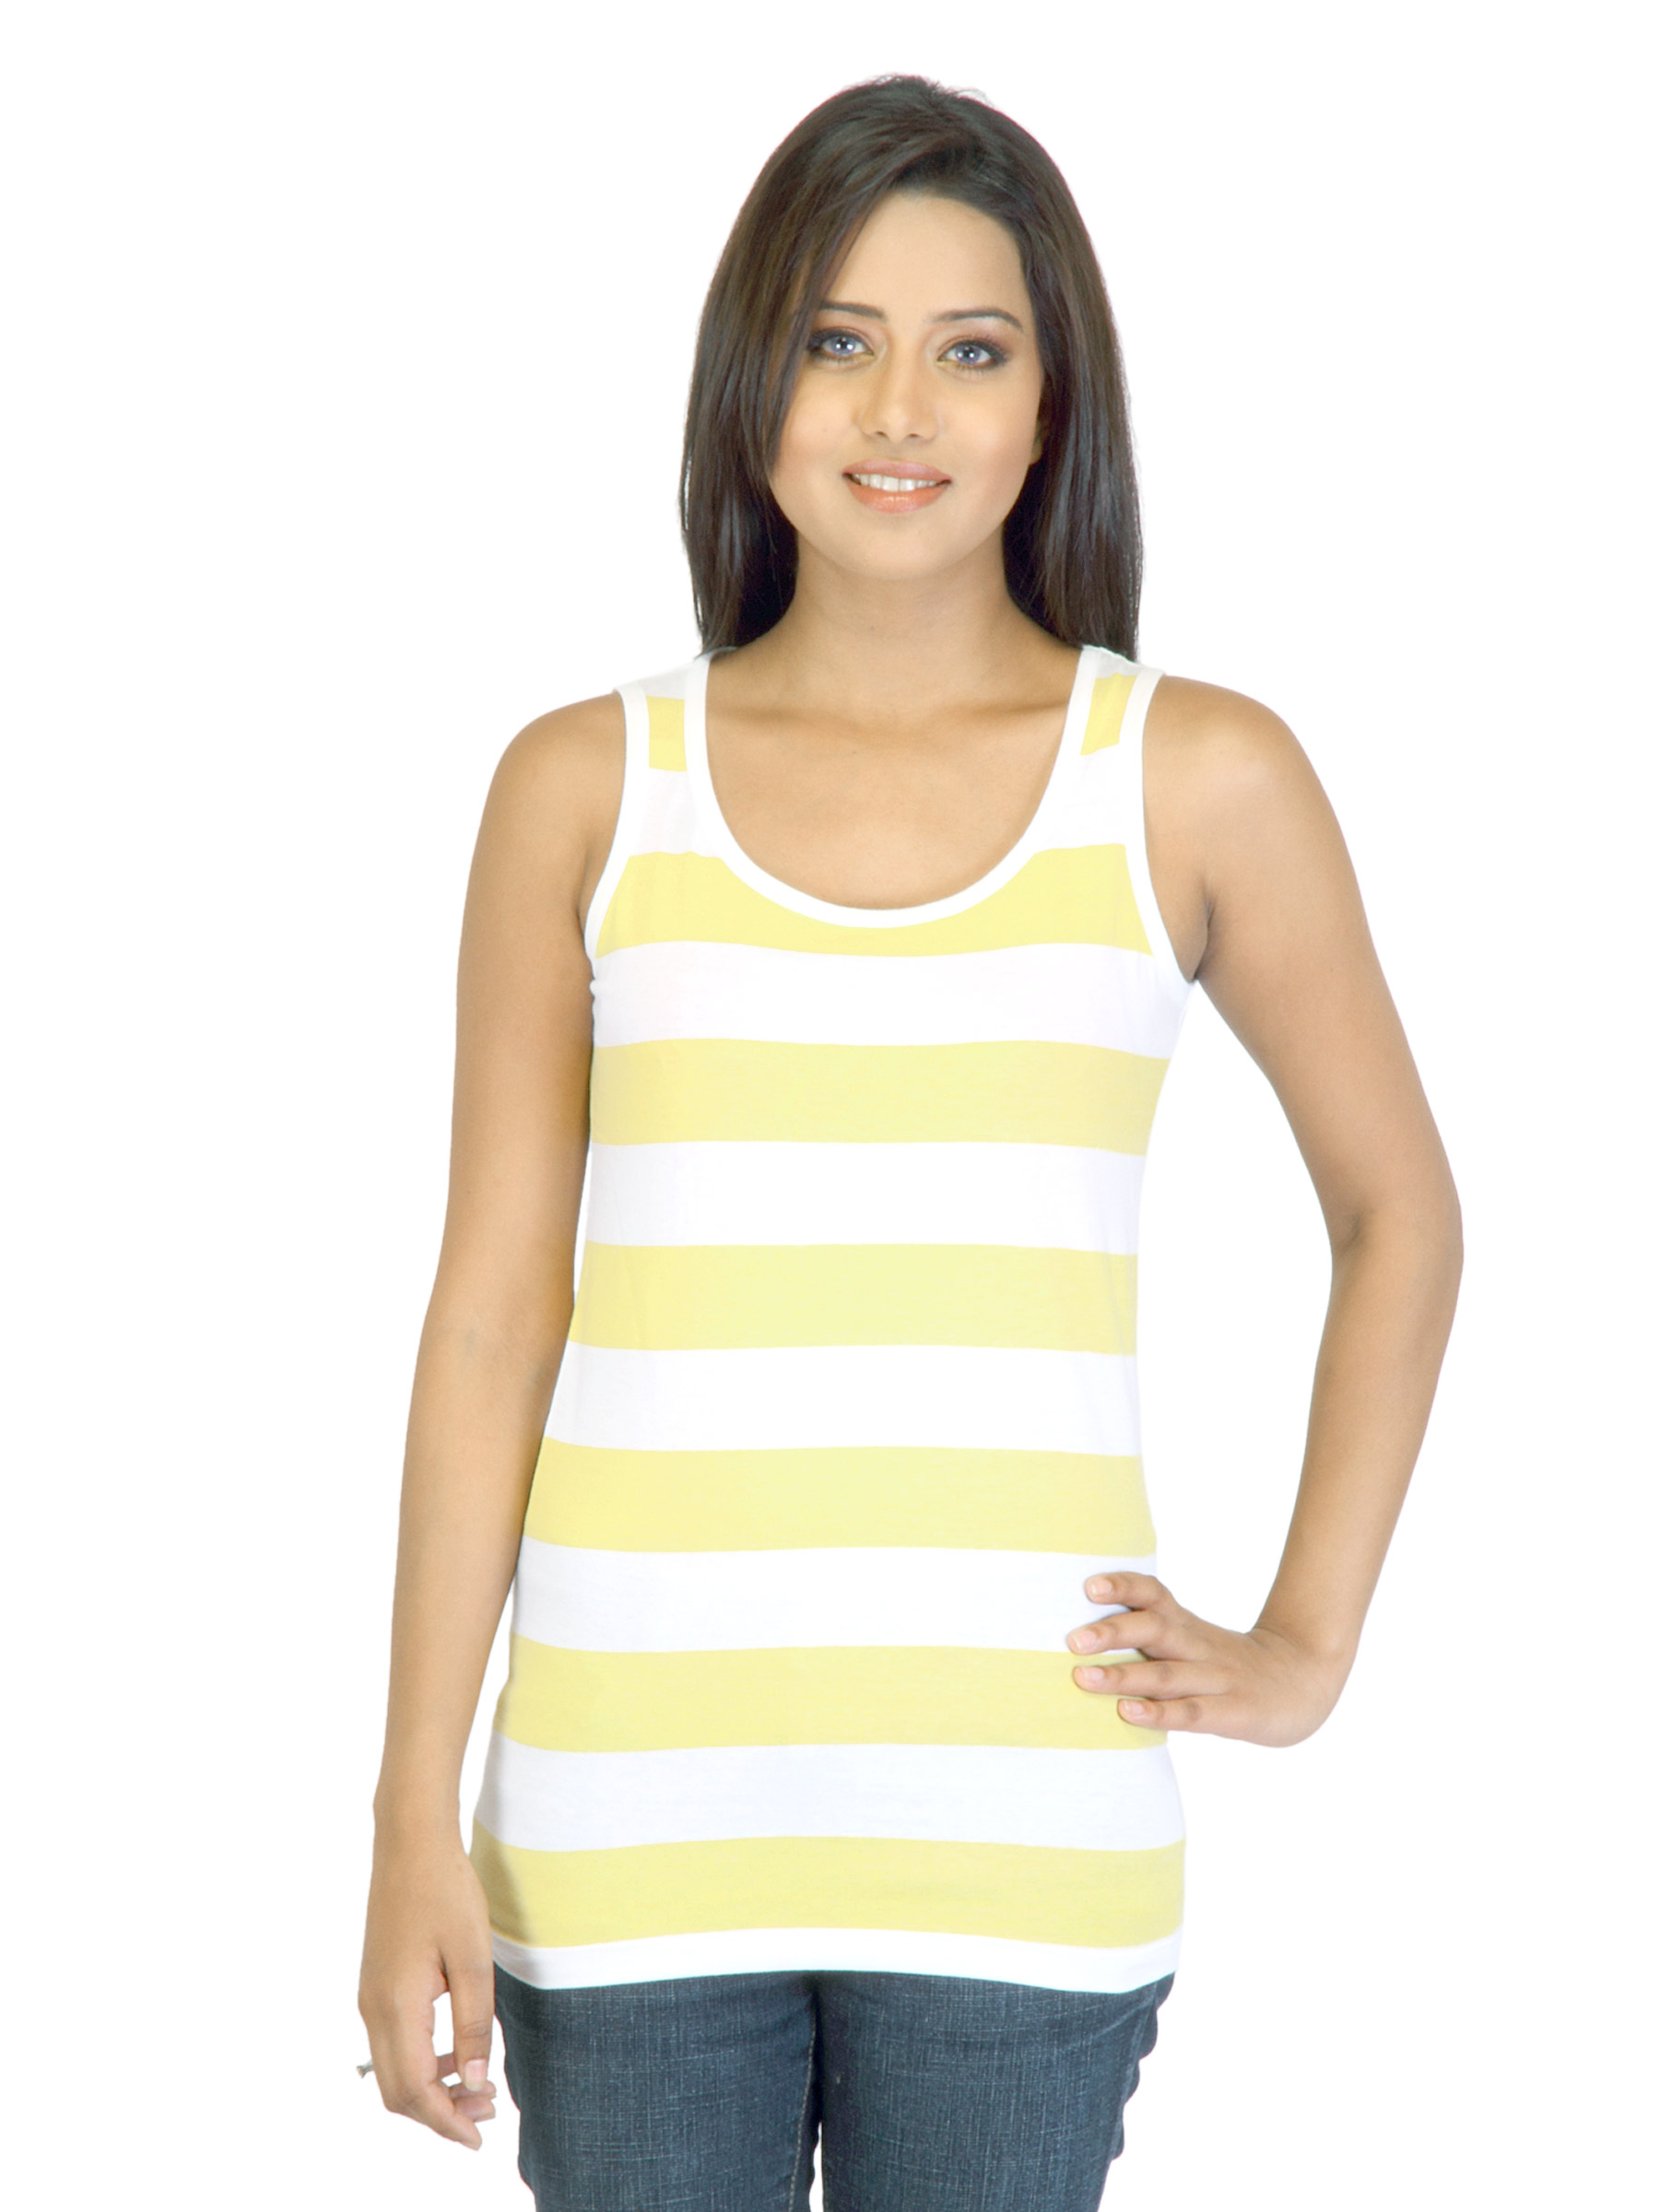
Wrangler Women Striper Tank Yellow Top
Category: Apparel / Topwear / Tops
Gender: Women
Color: Yellow
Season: Summer 2012
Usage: Casual